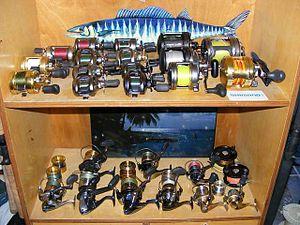
Un moulinet de pêche est un dispositif fixé à une canne à pêche qui permet l'enroulement et le déroulement du fil de pêche.